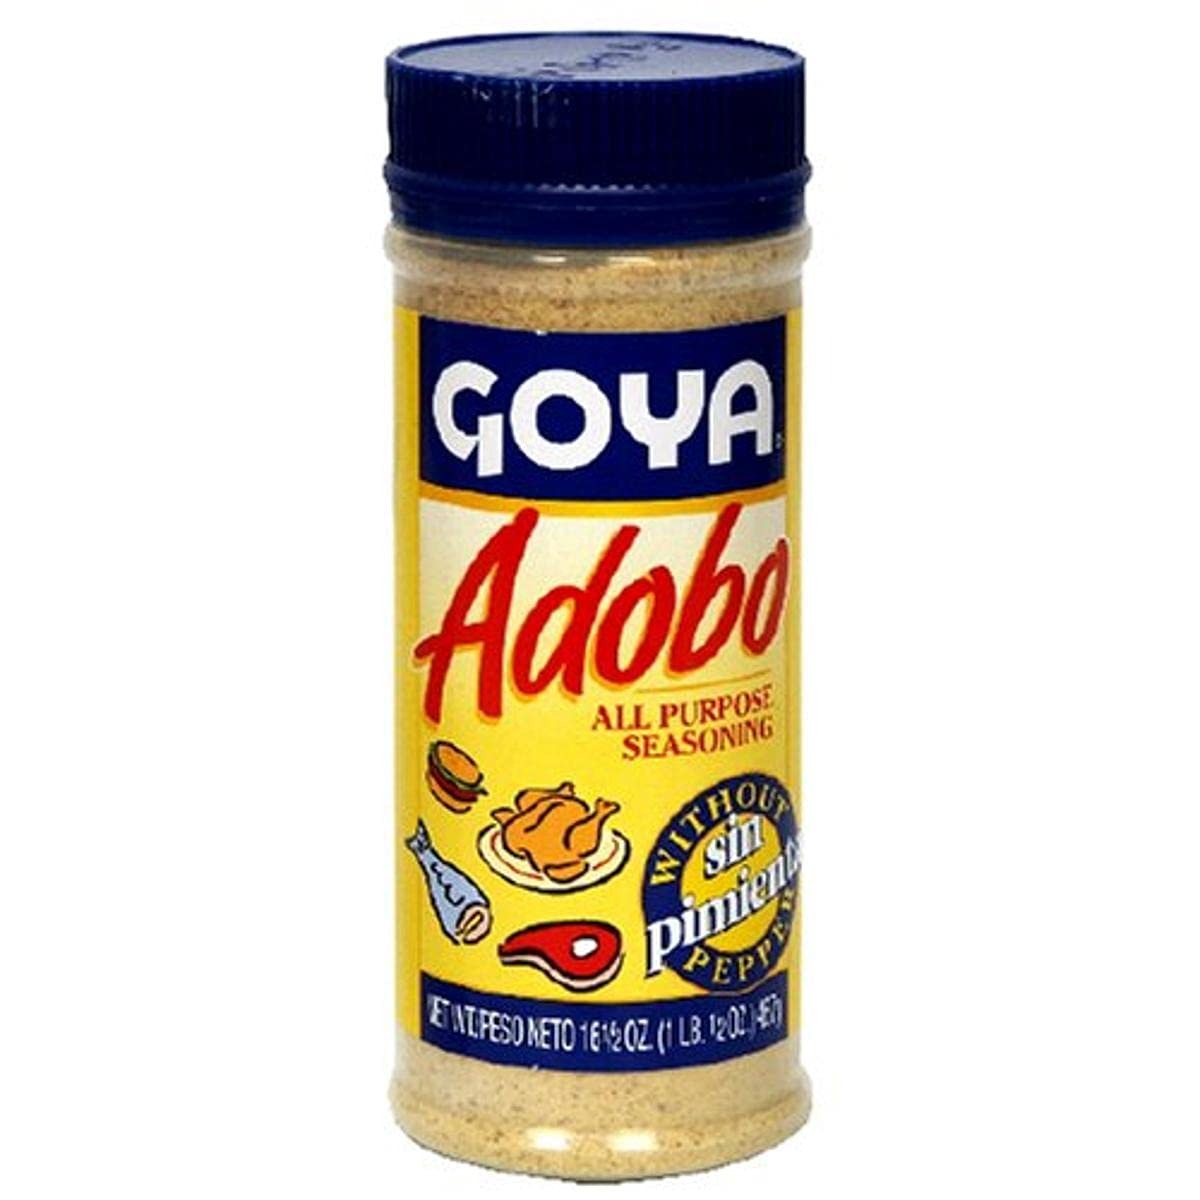
Item Name: Goya Foods Inc. Pasta Adobo Light Sin Pimiento, 8 Ounce (Pack of 24)
Bullet Point 1: Pack of twenty four, eight-ounce units
Bullet Point 2: All purpose seasoning
Bullet Point 3: Without pepper
Value: 192.0
Unit: Ounce

Price: 1.97